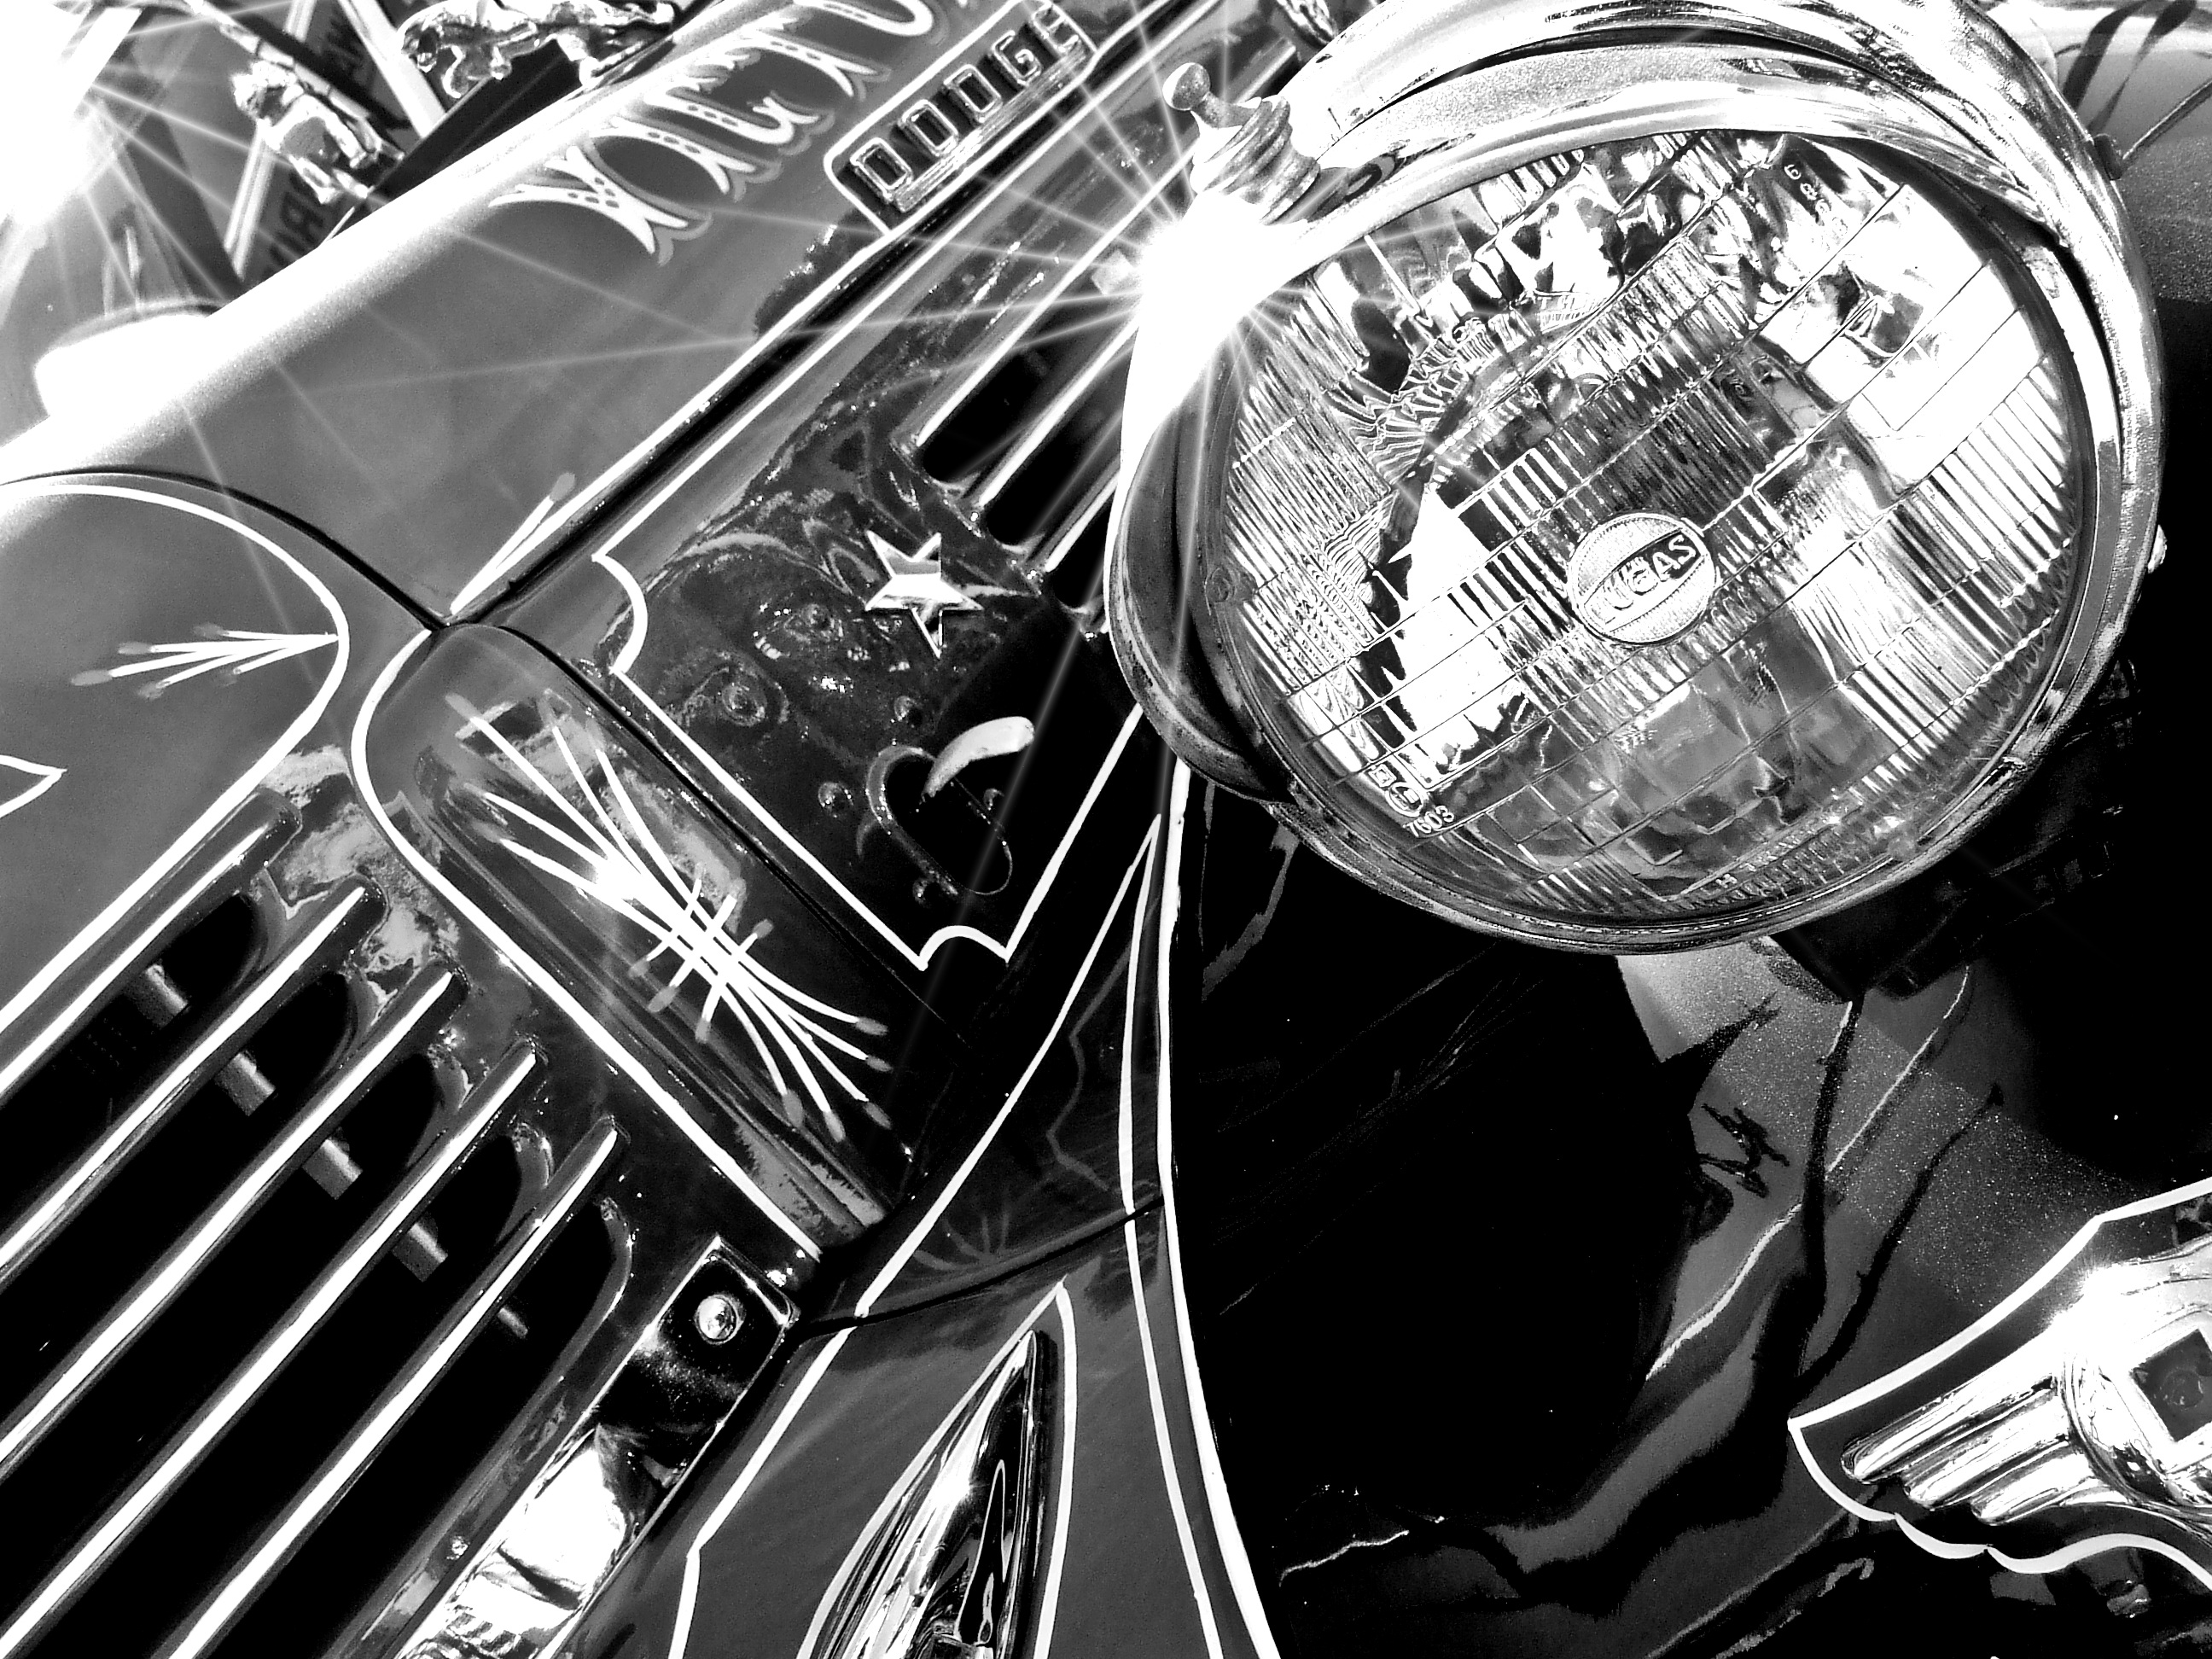
abstract, black and white, white, car, wheel, automobile, transportation, transport, truck, vehicle, motorcycle, industry, business, headlight, freight, black, monochrome, black white, lens flare, lorry, cargo, commercial, front, dodge, shipping, heavy, delivery, trucking, monochrome photography, automotive design